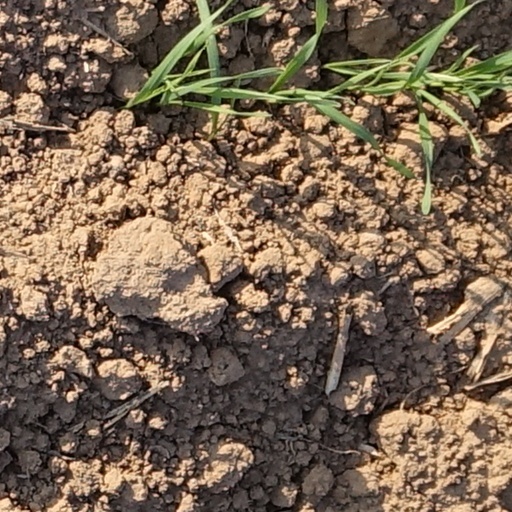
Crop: wheat